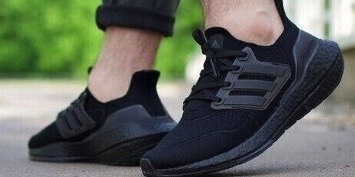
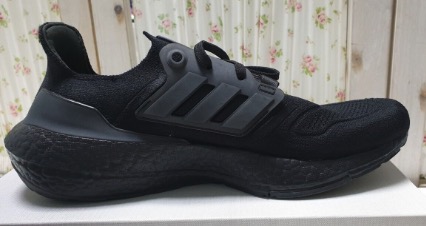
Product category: misc
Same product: yes